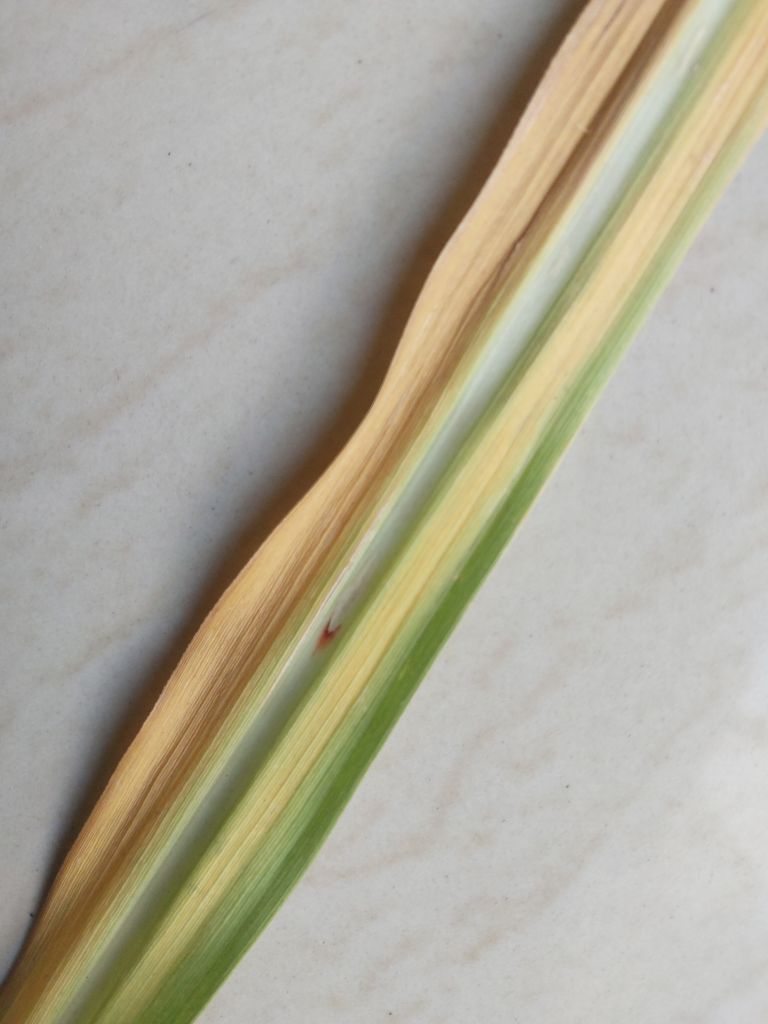
Label: Brown Spot